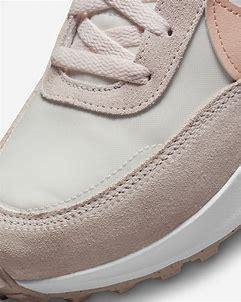
Brand: Nike
Model: Waffle Debut